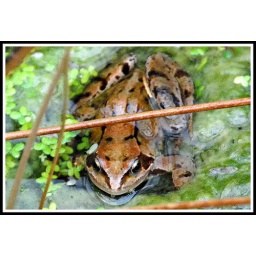
Taken in the garden, find it in our plastic water barrel.